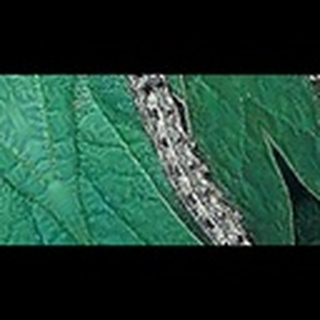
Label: cotton_army_worm